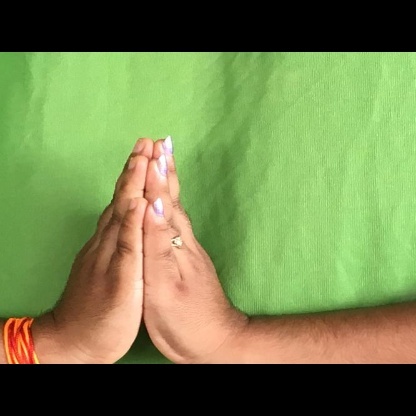
Mudra: Anjali